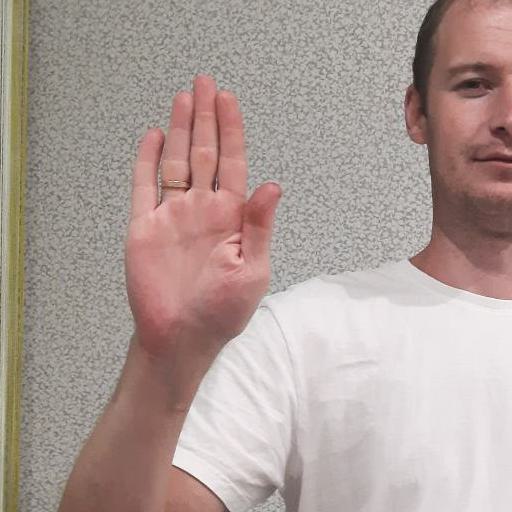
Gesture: stop